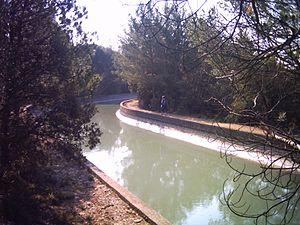
Le canal de Marseille est la principale source d'approvisionnement en eau potable de la ville de Marseille. D'une longueur de 80 kilomètres pour sa partie principale, il dessert l'intégralité des quartiers marseillais. Il a été construit au milieu du XIXᵉ siècle en une quinzaine d'années sous la direction de l'ingénieur Franz Mayor de Montricher, amenant les eaux de la Durance dans la ville depuis le 8 juillet 1849. Il représente une réalisation marquante de l'ingénierie du XIXᵉ siècle en cumulant de très nombreuses infrastructures, ponts, tunnels, réservoirs, etc.